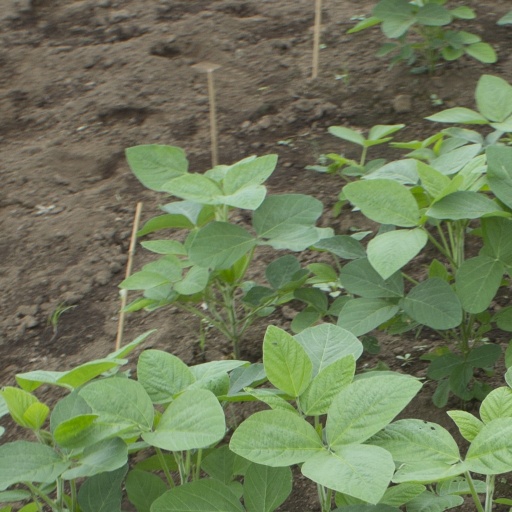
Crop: soybean